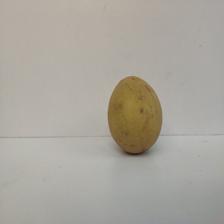
Size: Large